Anna Barbara Abesch

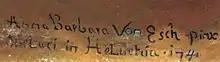
Anna Barbara Abesch (Von Esch), full signature

Anna Maria Barbara Abesch (23 March 1706, Sursee – 15 February 1773, Sursee) was a Swiss reverse glass painter and the daughter of Johann Peter Abesch (or Abisch).